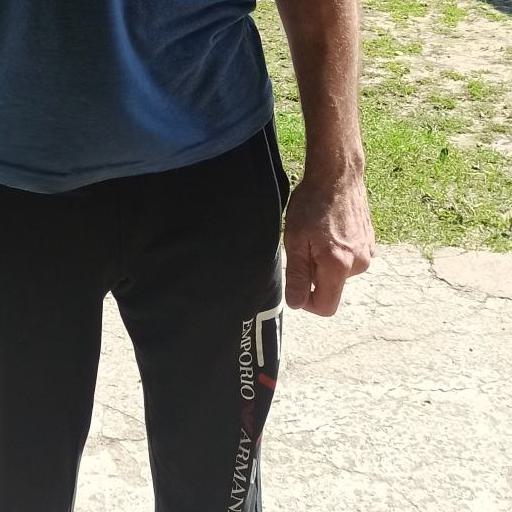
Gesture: no_gesture